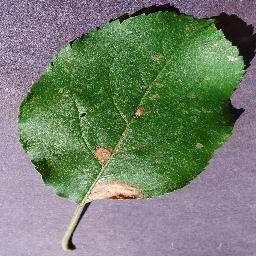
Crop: apple
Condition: black_rot